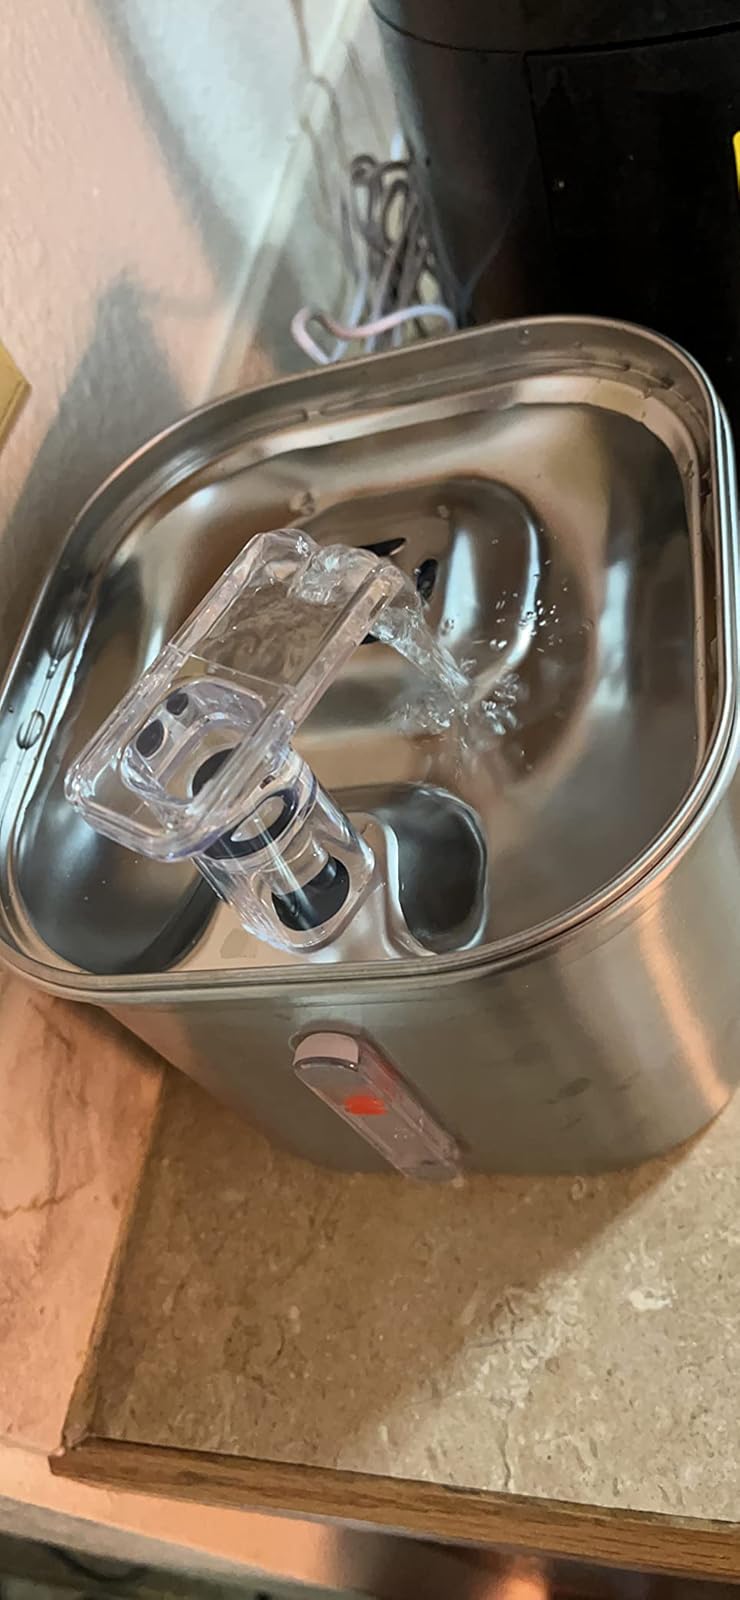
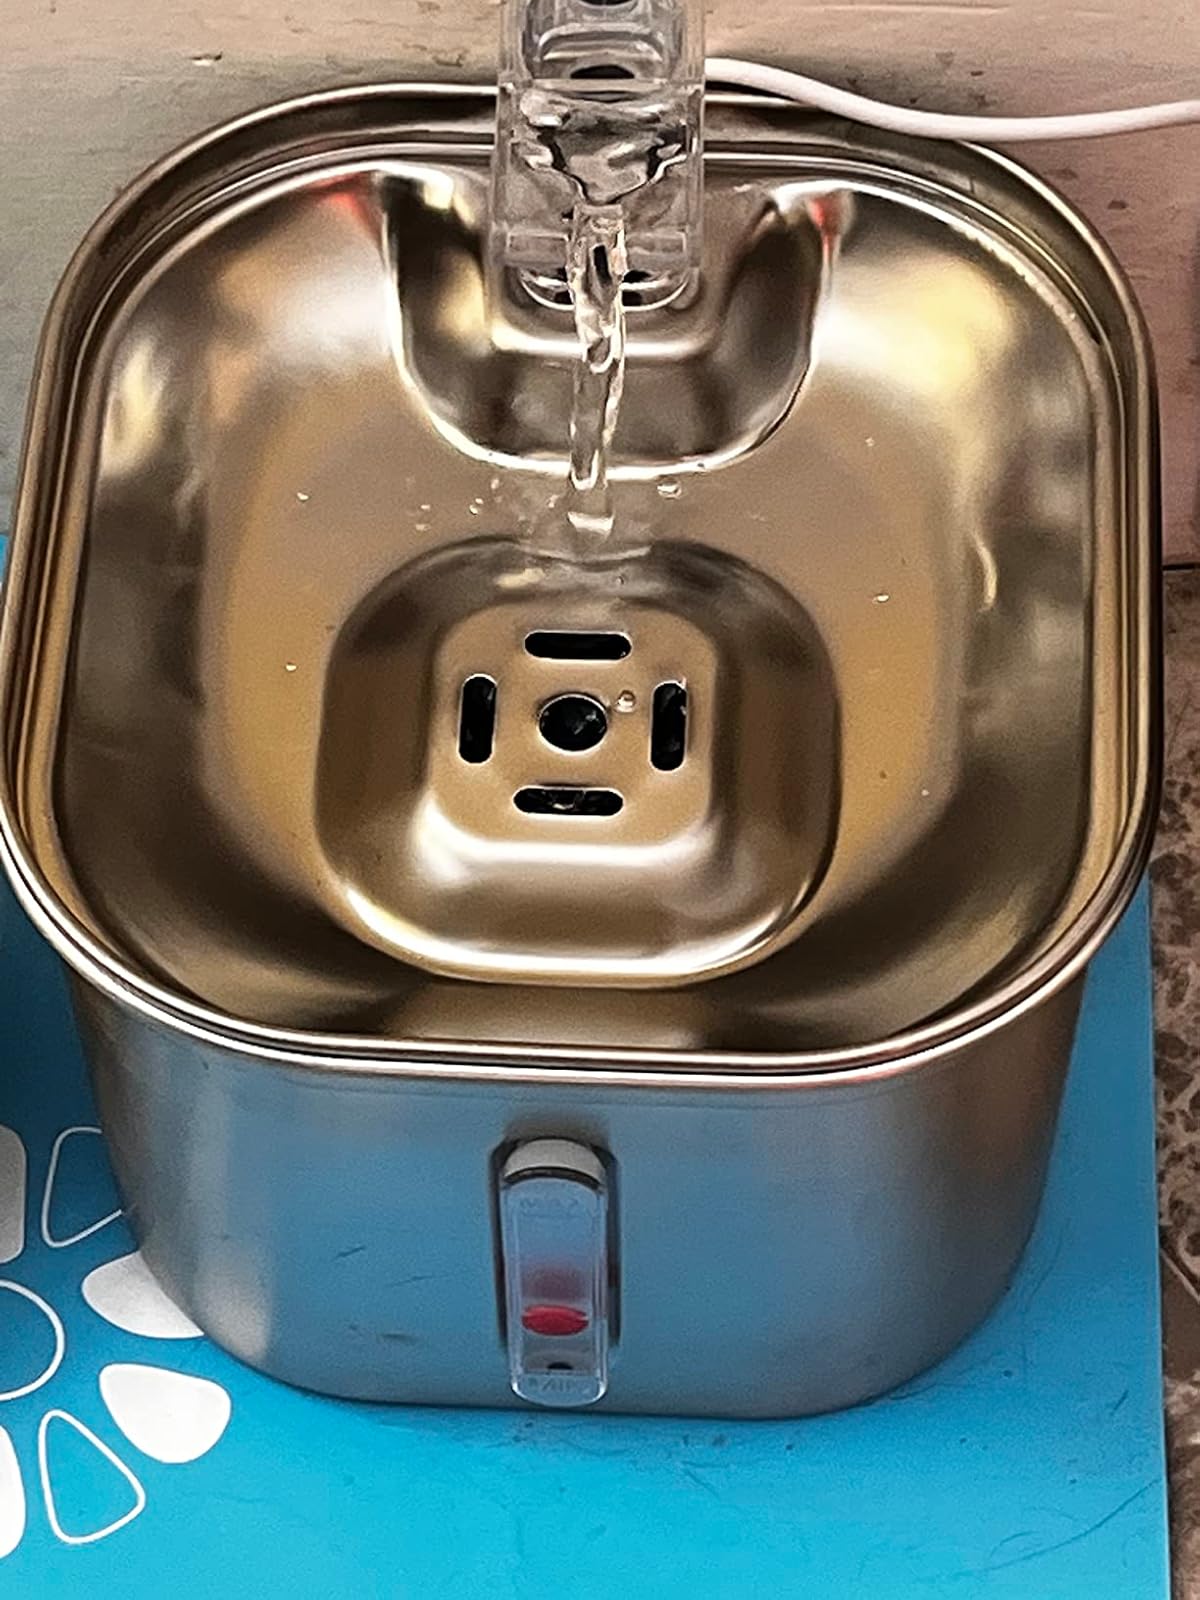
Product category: items_bowl
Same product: yes